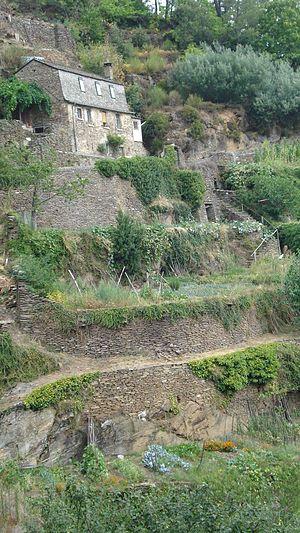
Des bancels ou restanques aux calquières, st Germain de Calberte Lozère
Saint-Germain-de-Calberte est une commune française, située dans le département de la Lozère en région Occitanie.